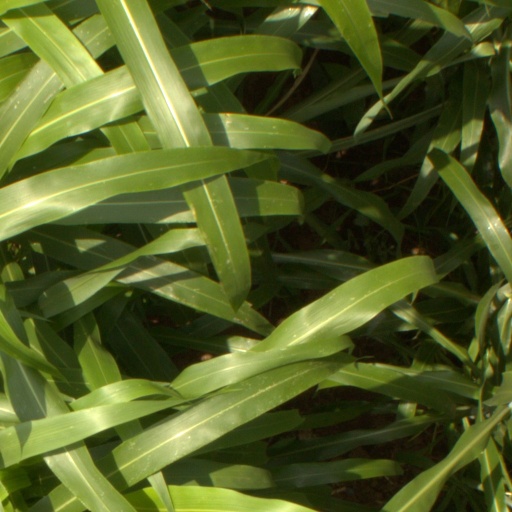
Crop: sorghum